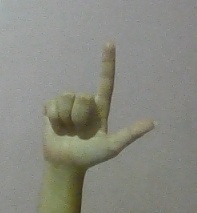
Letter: laam